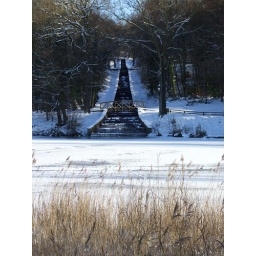
View across the frozen lake to the bridge over the frozen cascade!